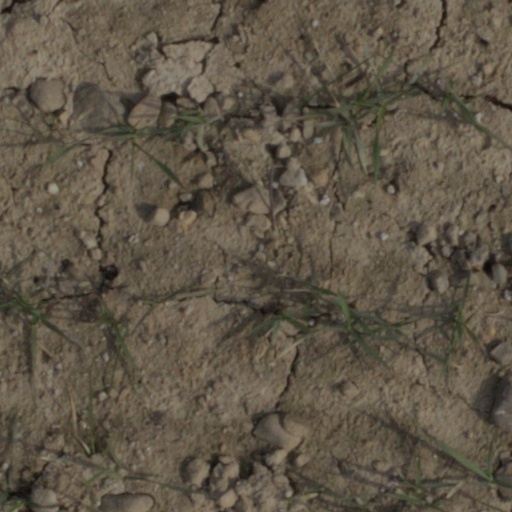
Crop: wheat